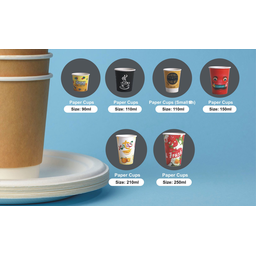
Label: paper